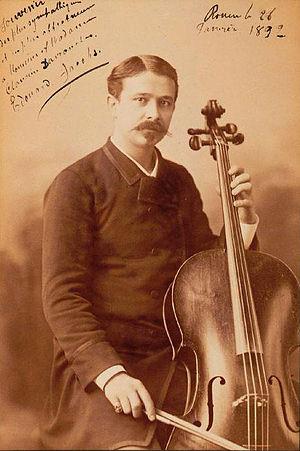
Édouard Jacobs est un violoncelliste et professeur de musique belge.